Sneyd Green

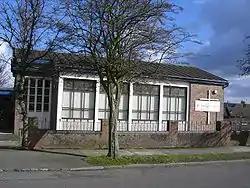
Wesley Hall

Despite having a sizeable council estate, Sneyd Green only has an average number of council tenants for a neighbourhood in Stoke-on-Trent. Also, Sneyd Green has a significantly below average proportion of residents in terraced housing. According to the Council's 'Neighbourhood Area Profile', Sneyd Green is "typified by privately owned semi-detached housing and pockets of semi-detached council-housing". Predictably, the average gross household income of Sneyd Green residents is higher than the City's average and the crime rate is below the City average.